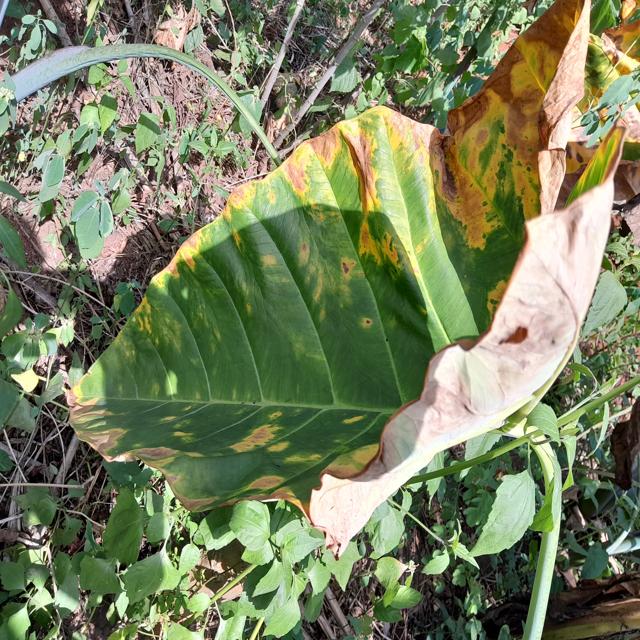
Label: Mid_Blight